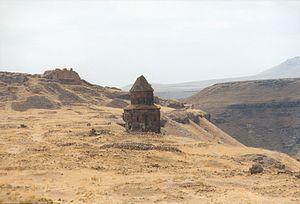
Ani est une cité médiévale arménienne située dans l'est de la Turquie, dans la province de Kars, à l'ouest de la frontière avec l'Arménie. Elle se trouve près de la ville d'Ocaklı et à côté de la rivière Akhourian, un affluent de l'Araxe, qui forme la frontière entre l'Arménie et la Turquie.